AR Murugadoss

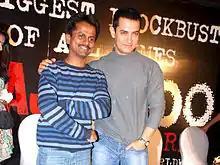
Murugadoss with Aamir Khan in 2009

During his college days, Murugadoss was active in cultural events, particularly in mimicry and drawing. He subsequently became a cinephile watching up to seven films a week in his hometown and started writing jokes as well. After Ananda Vikatan published them, Murugadoss began to think of becoming a story writer. At Bharathidasan University he started to write sketch comedies and acted in them. After college he tried to join the Madras Film Institute, but was rejected. Nevertheless, Murugadoss stayed in Chennai in multiple functions. First, he became an assistant writer of P. Kalaimani and wrote dialogues for the Tamil film "Madurai Meenakshi." He became assistant director of "Ratchagan" (1997) for half of the film and continued as assistant script director for the Telugu film "Kalusukundam Ra". Murugadoss then worked with S. J. Surya for the film "Kushi".